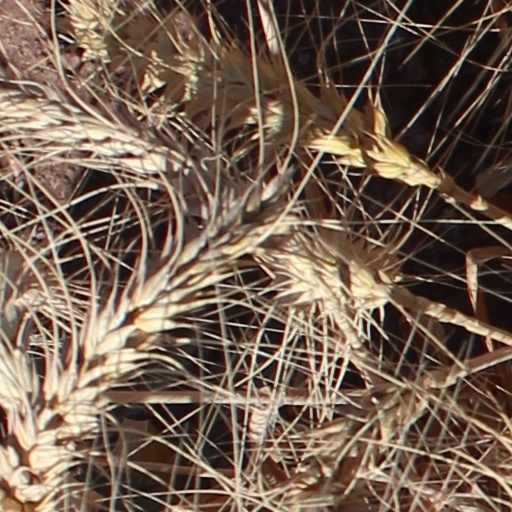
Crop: wheat